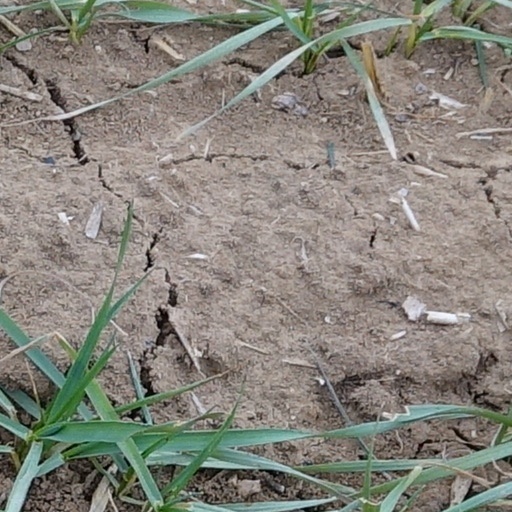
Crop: wheat